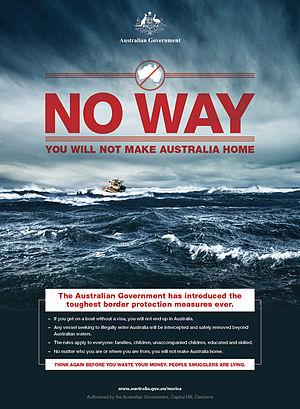
L'Operation Sovereign Borders est un programme qui a été commencé par le gouvernement australien en 2013, dans la continuité des politiques appelées parfois « solution du Pacifique » et en vigueur depuis 2001. Il vise à empêcher l'immigration par la mer vers l'Australie. Le programme a une politique de tolérance zéro, tous les bateaux avec des réfugiés sont interceptés en haute mer et sont forcés de rebrousser chemin. Au niveau international, le programme est aussi connu sous le titre « stopper les bateaux ».